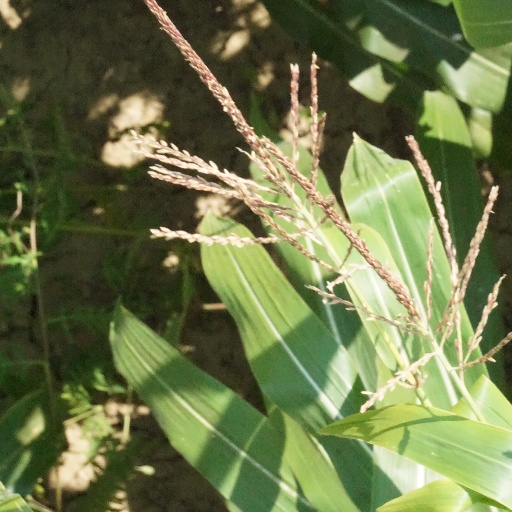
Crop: maize; corn